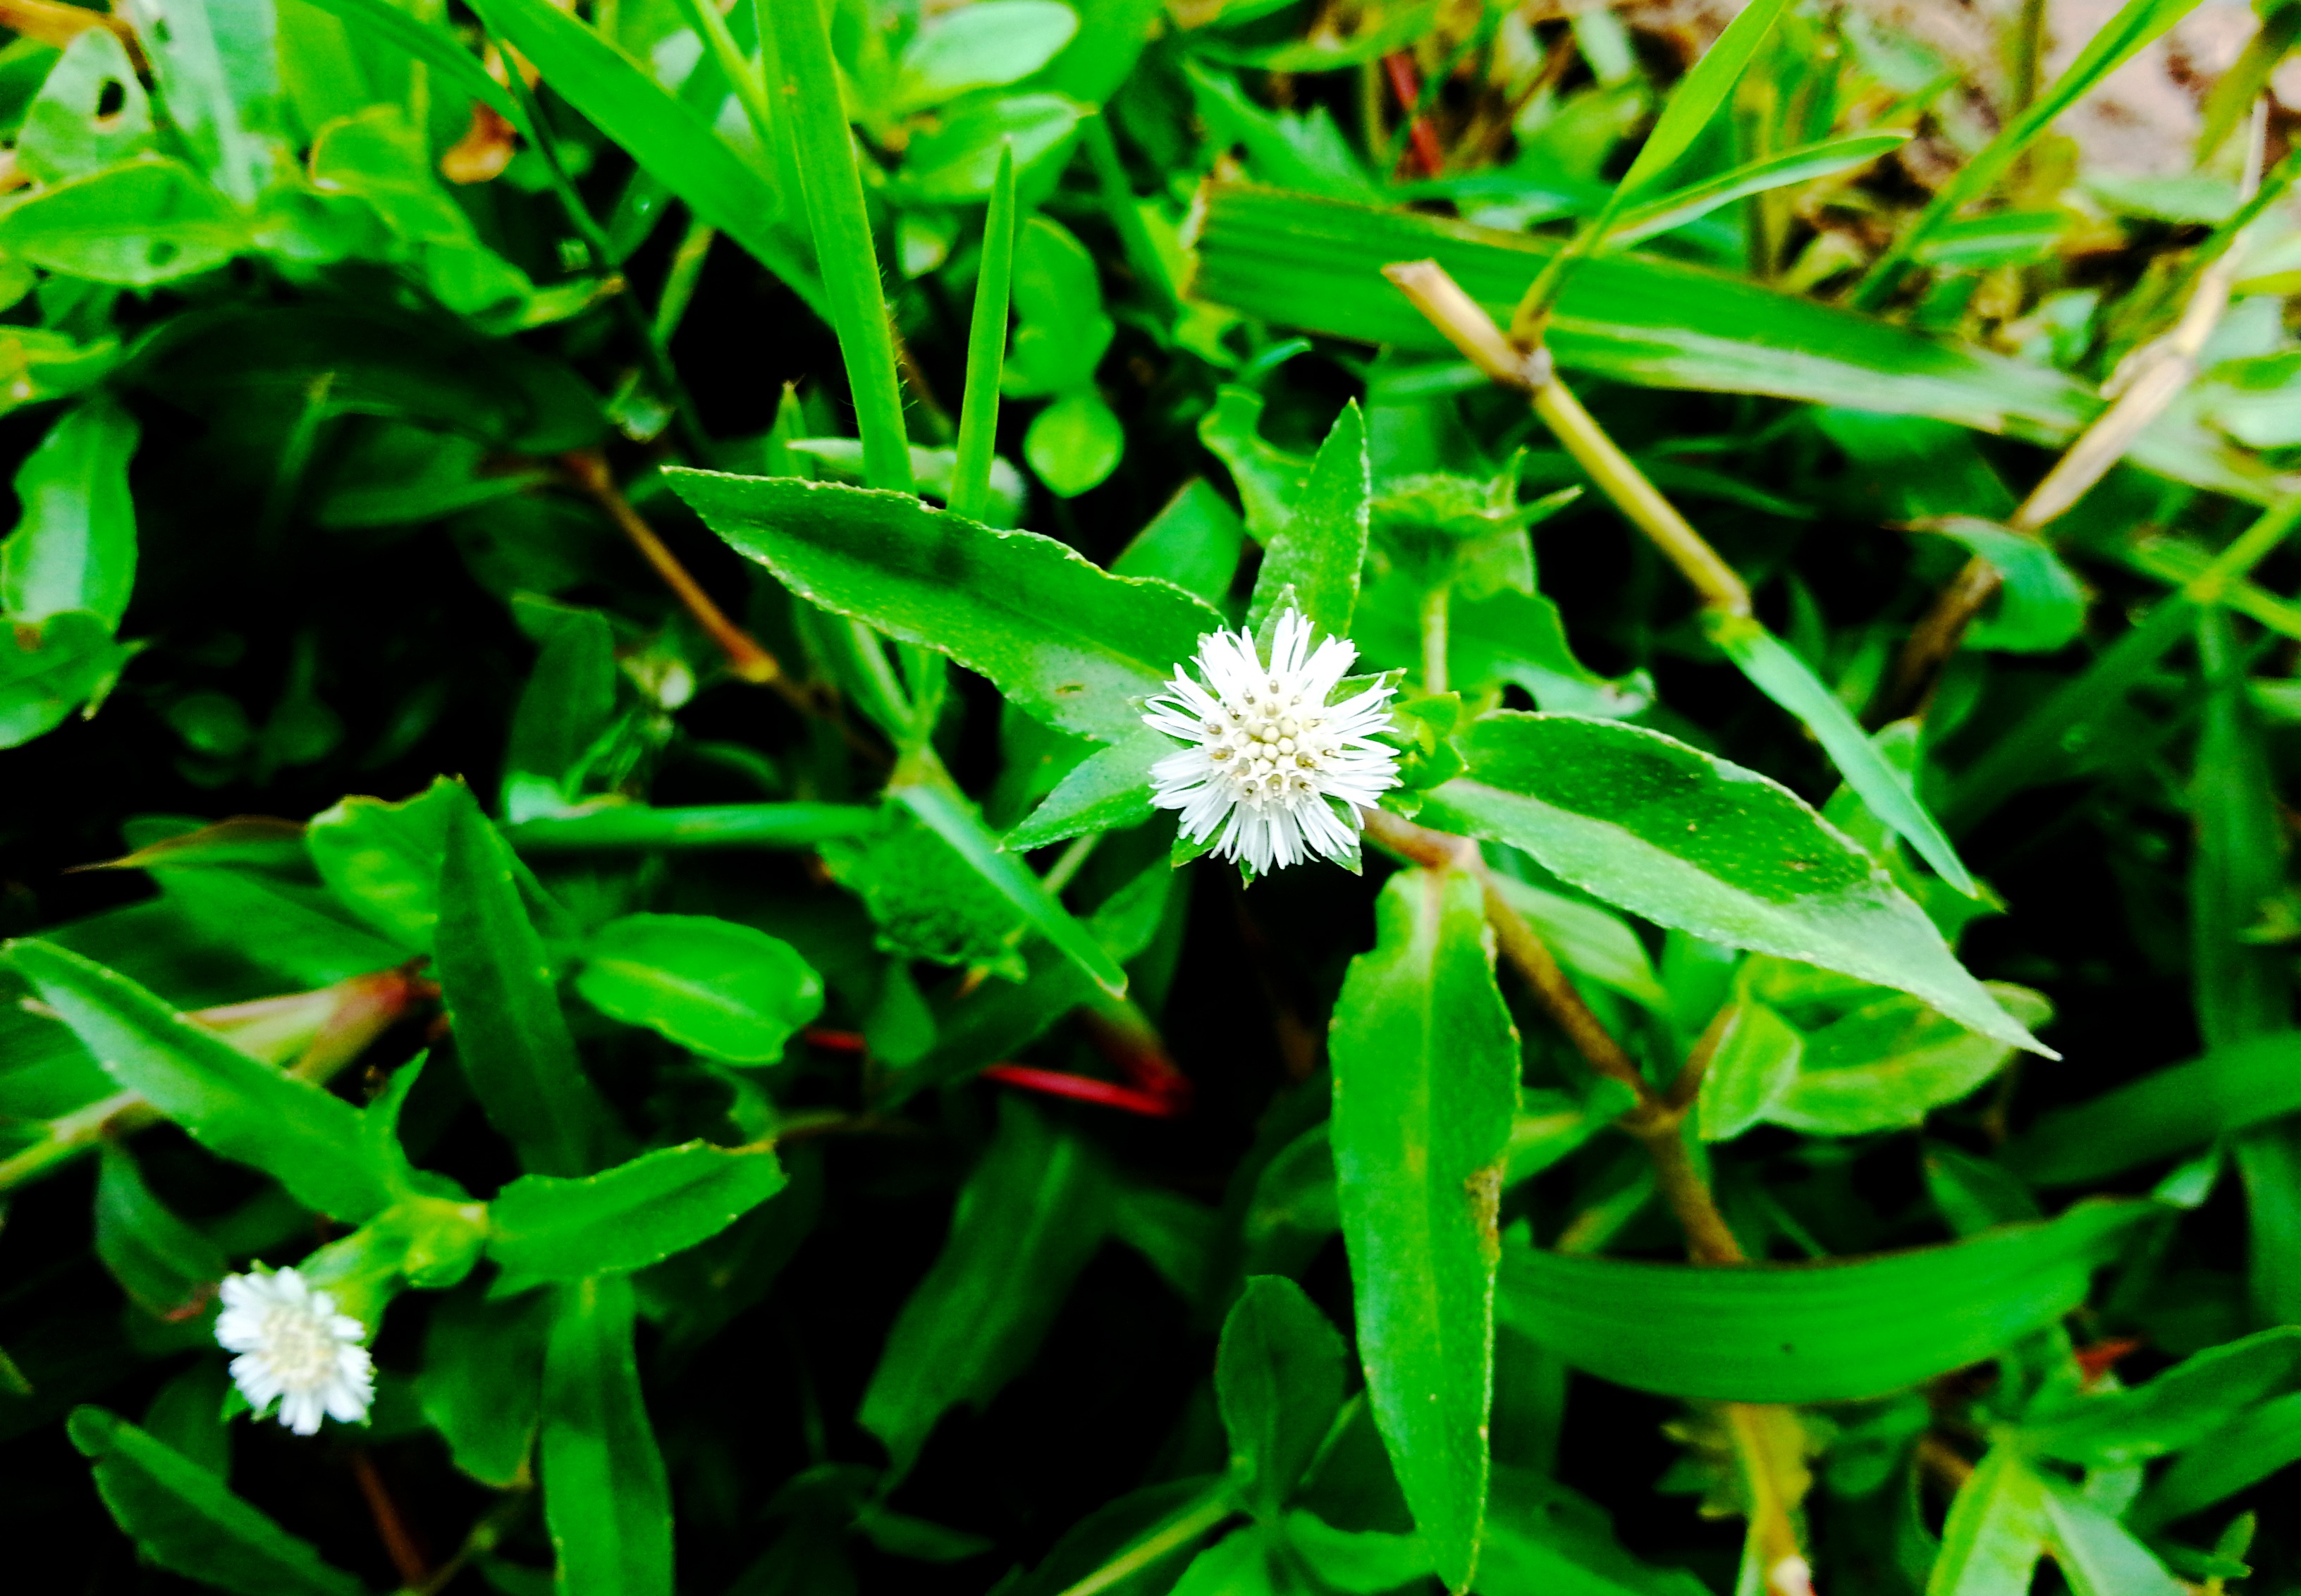
nature, grass, plant, leaf, flower, green, herb, botany, flora, wildflower, shrub, macro photography, flowering plant, land plant